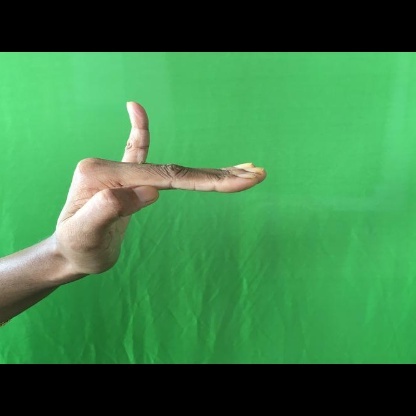
Mudra: Hamsapaksha